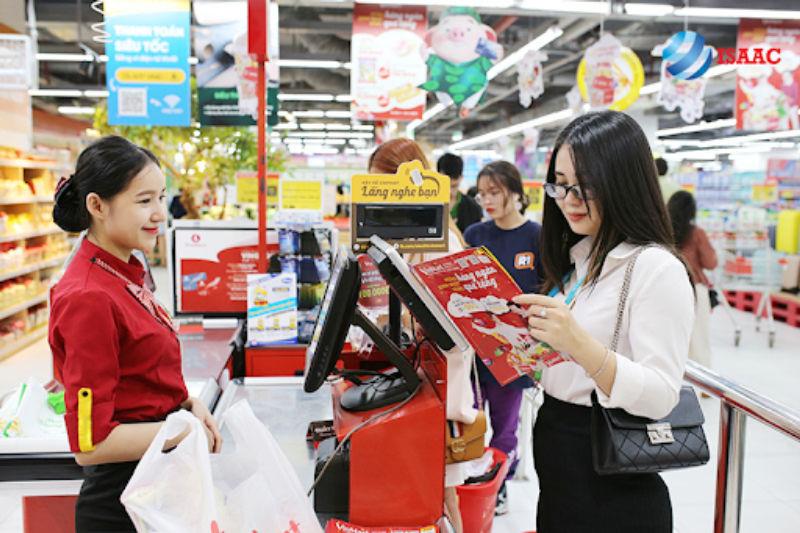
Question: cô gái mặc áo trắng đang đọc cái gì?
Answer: cô ấy đang đọc một tờ quảng cáo